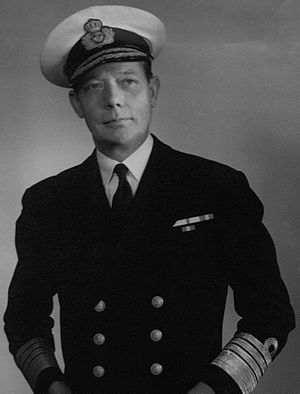
Forsvarschef (Danmark) / Forsvarschefer gennem tiderne
Admiral E.J.C. Qvistgaard (1898-1980).
Forsvarschefen er chef for Værnsfælles Forsvarskommando, som har ansvaret for Forsvarets tre værn: Hæren, Søværnet og Flyvevåbnet.